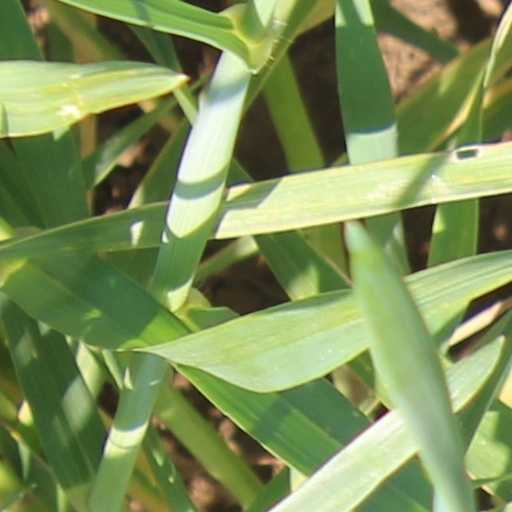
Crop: wheat